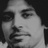
Emotion: happy